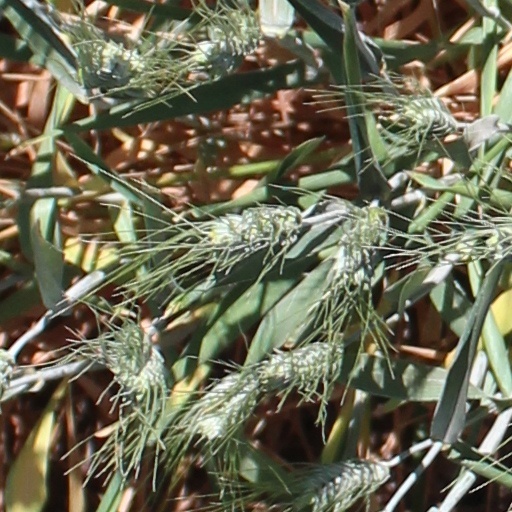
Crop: wheat